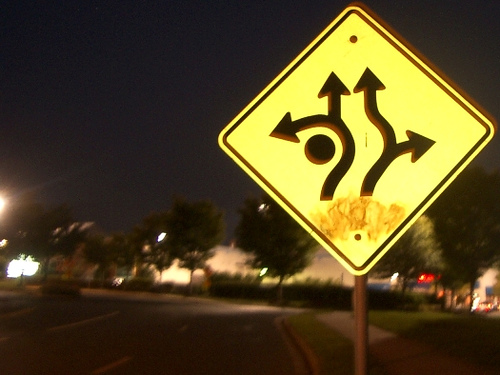
user: Given an image and a question. Answer the question in a short answer. Question: What does the sign indicate? Short Answer:
assistant: roundabout